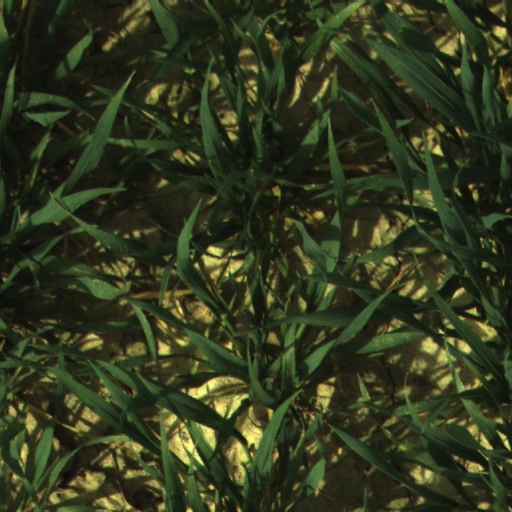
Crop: wheat